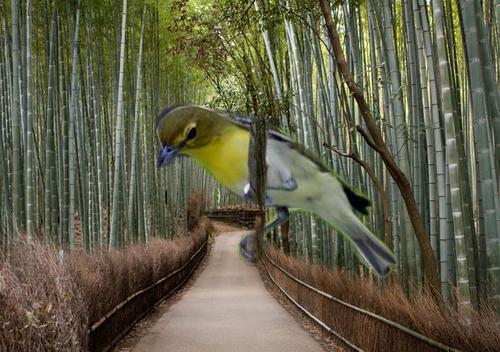
Bird species: Yellow_throated_Vireo
Bird type: landbird
Background: land